Elwetritsch

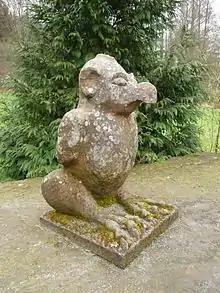
Sculpture of a male Elwetritsch

Elbedritsche are described as resembling chickens in the broadest sense. They are said to be flightless and are often depicted with a long beak. Sometimes they are depicted with deer antlers, often with six legs. What the depictions have in common is that Elbedritsche combine parts of different animals.